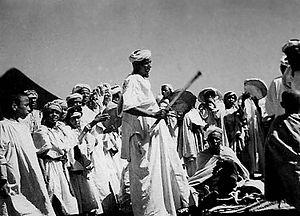
Mariage traditionnel au Maroc au début des années 1940
Au Maroc, la cérémonie nuptiale est fondée sur des rites précis et des coutumes ancestrales. L'union issue de cette cérémonie nuptiale, est encadrée par la religion islamique.